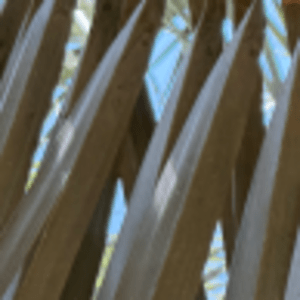
Label: Rachis Blight